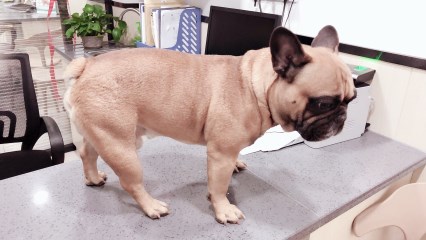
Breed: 1121-n000002-French_bulldog